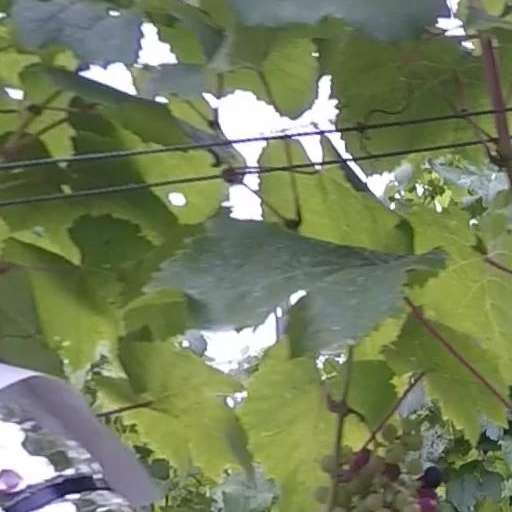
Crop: grape